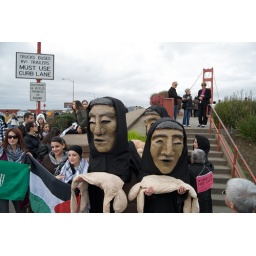
women in black at gaza protest at golden gate bridge